Agat World War II Amtrac

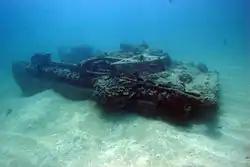
Photo c. 2007

The Agat World War II Amtrac is an underwater relic of World War II, located off Ga'an Point in Agat Bay on the west side of the island of Guam. It is the remains of an LVT 4, an amphibious tracked landing vehicle. It is located about off Agat Invasion Beach in of water, and was described as being in good condition when it was discovered and surveyed in 1985. These vehicles were used during the 1944 Battle of Guam, in which American forces recaptured the island from occupying Japanese forces. This particular vehicle does not appear to exhibit significant war damage. This is the most intact of the three Amtracks remaining on Guam from the 850 that participated in the battle. It was re-surveyed by maritime archaeological field schools conducted from 2009 to 2012.